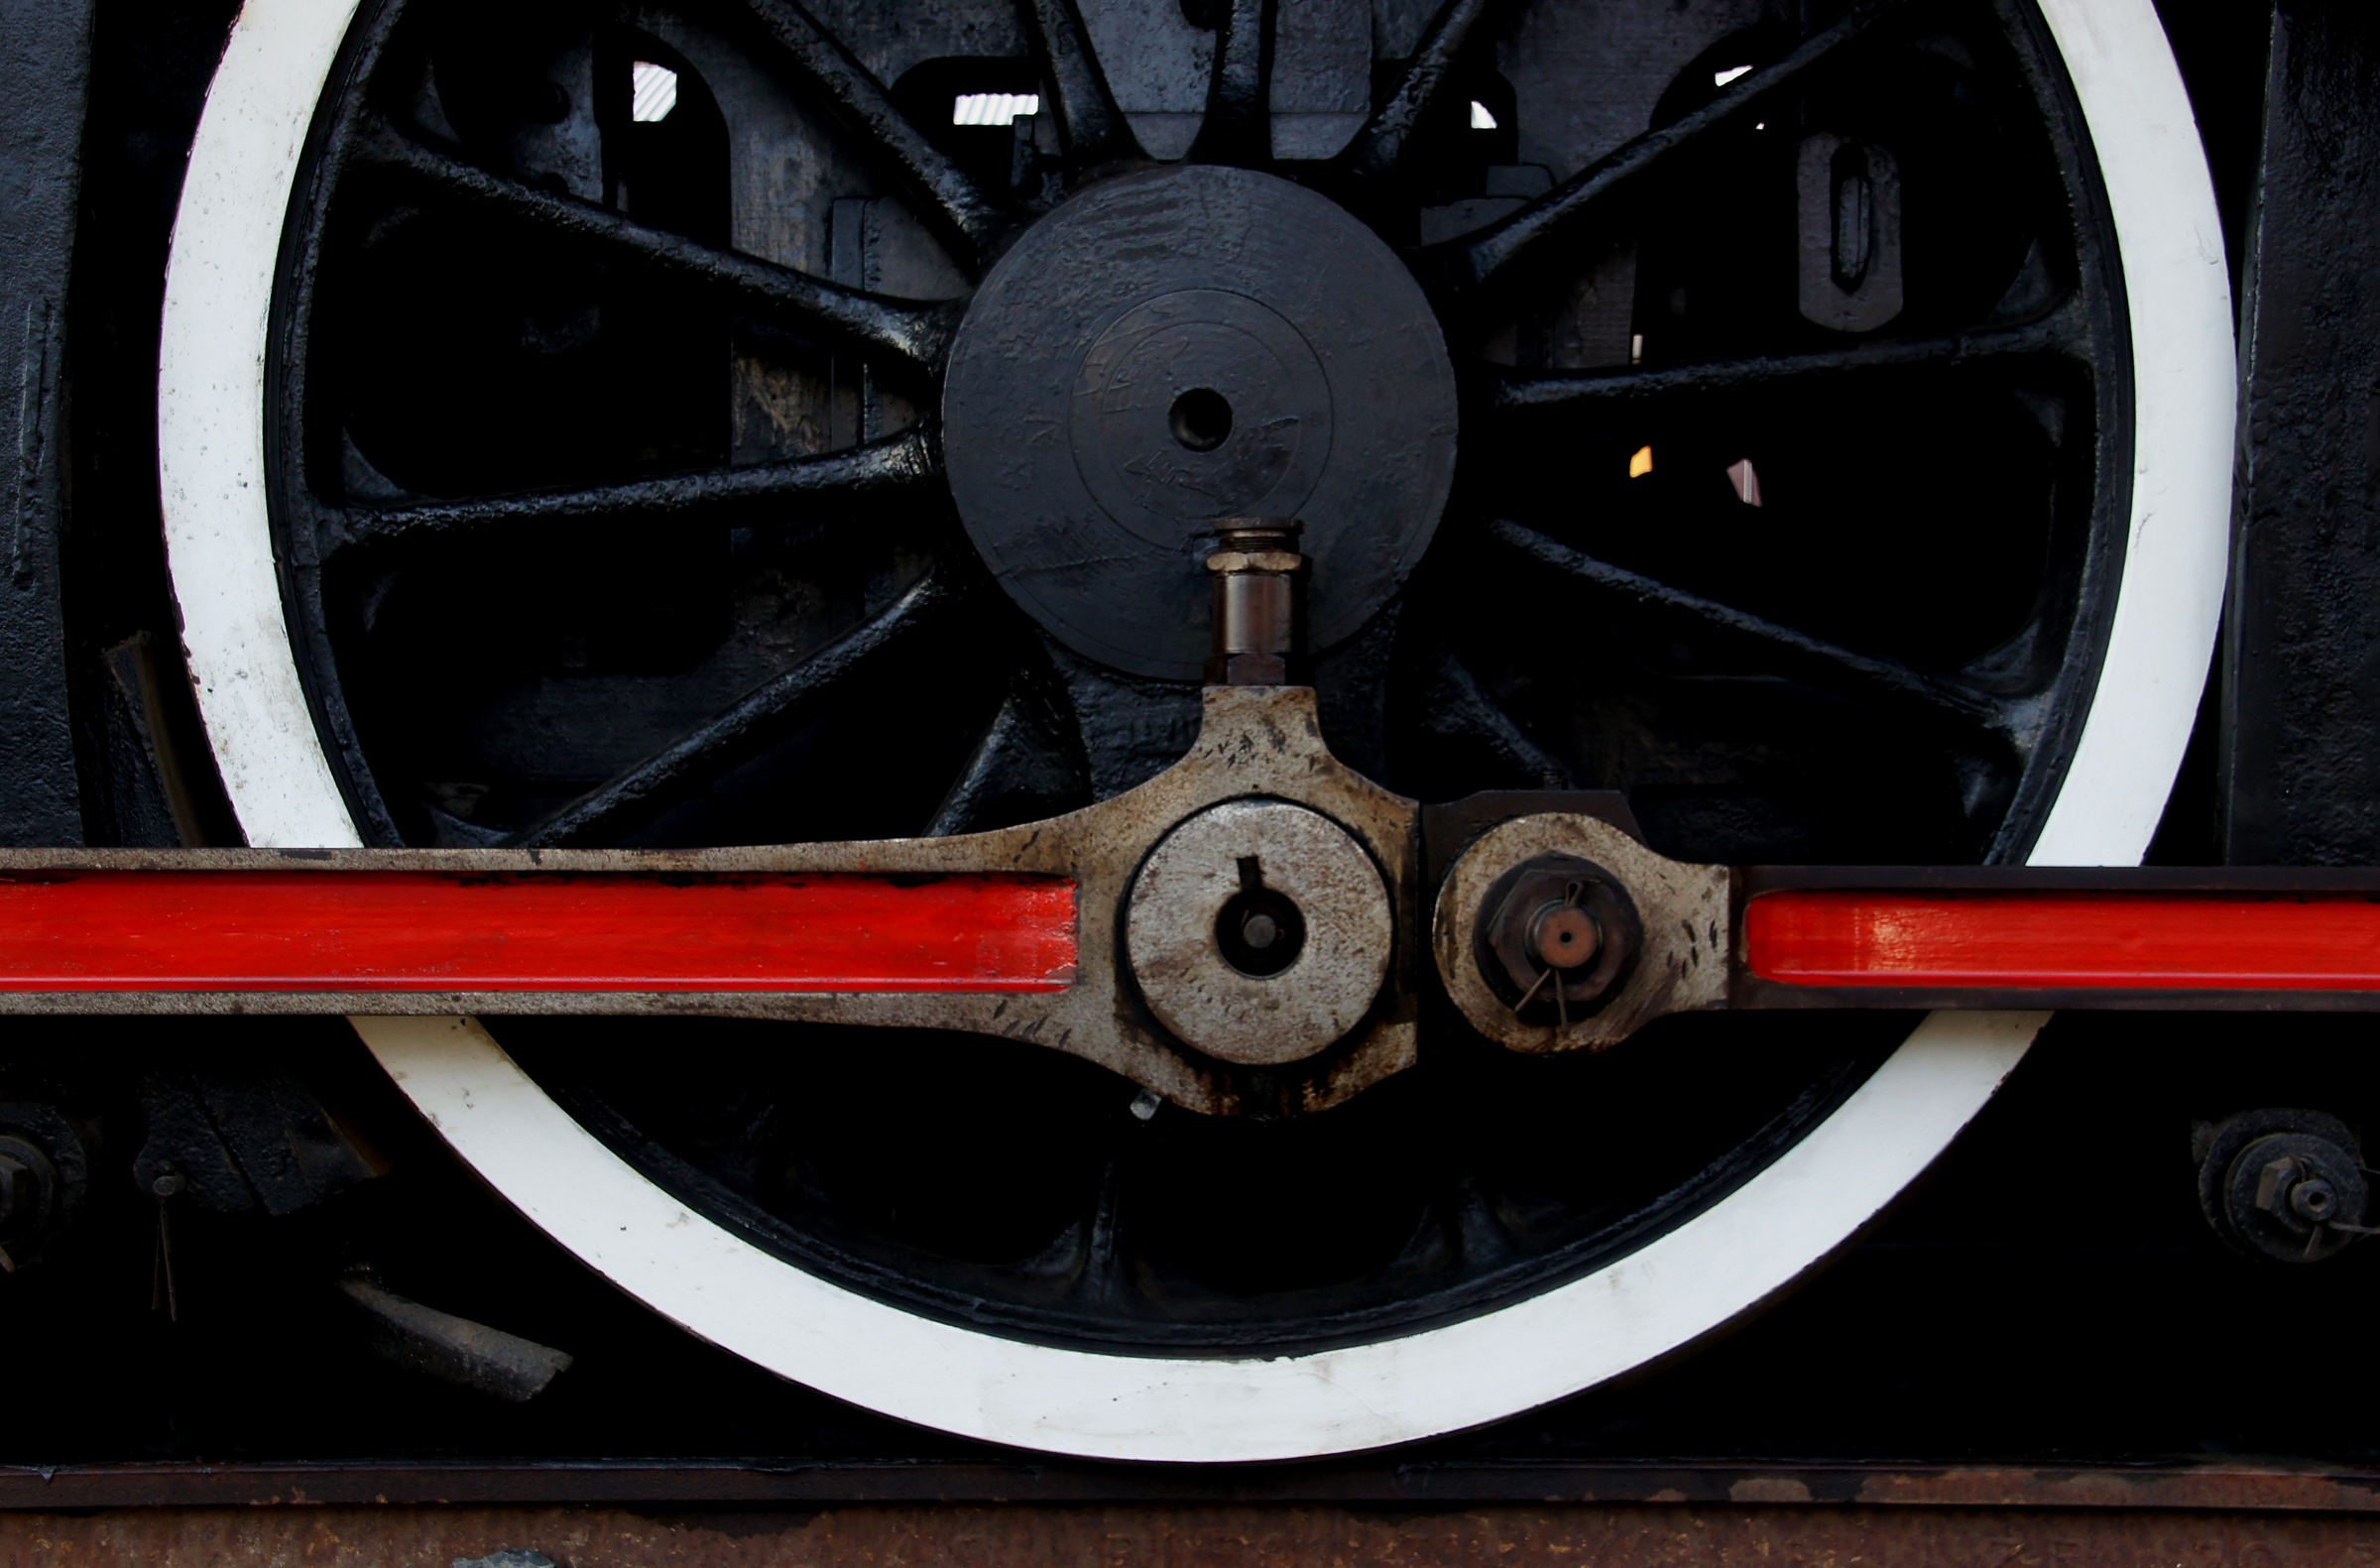
railway, car, wheel, train, vehicle, spoke, steering wheel, tire, bumper, supercar, rim, auto part, automobile make, automotive exterior, automotive tire, steering part